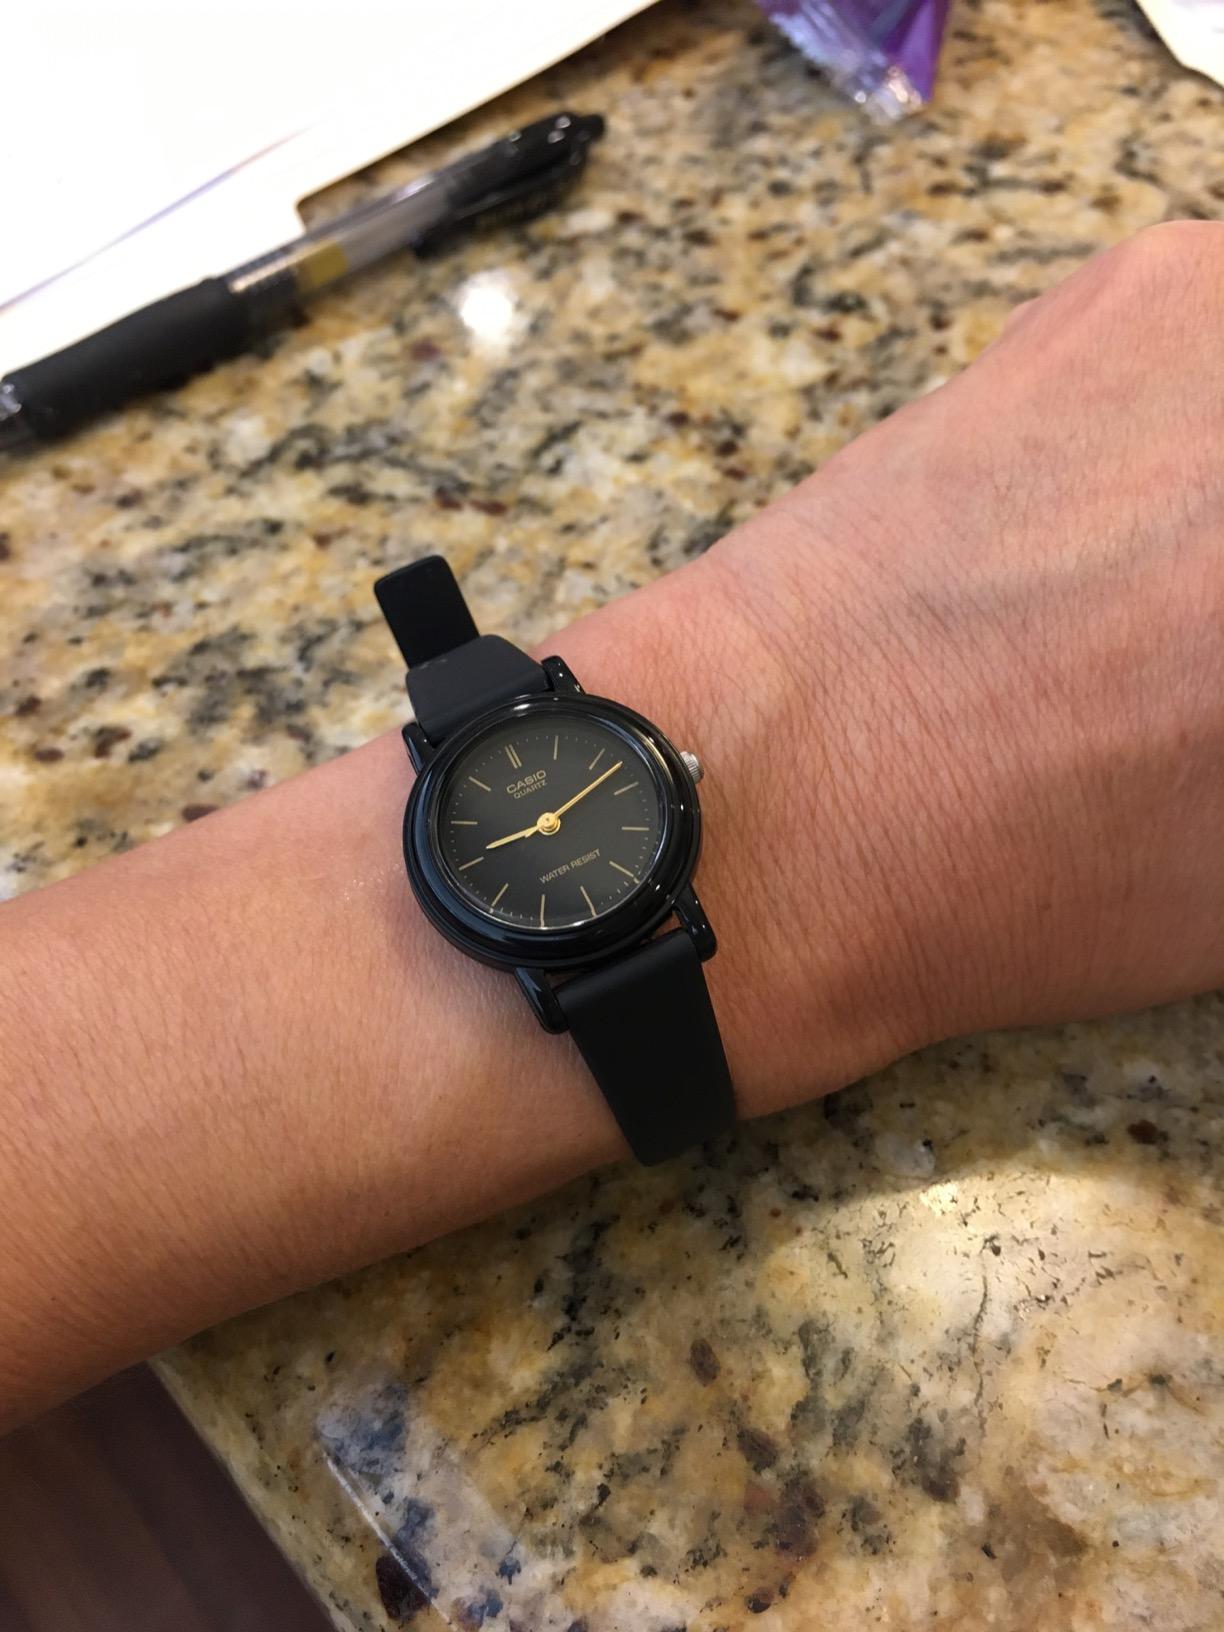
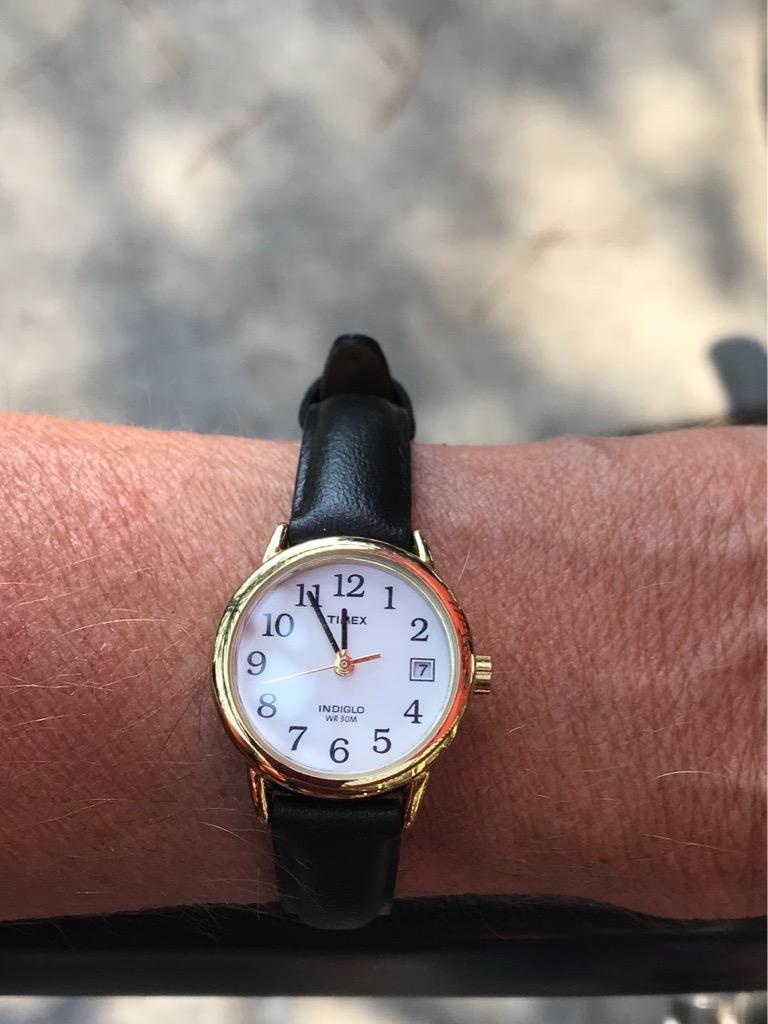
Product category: accessories_watch
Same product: no